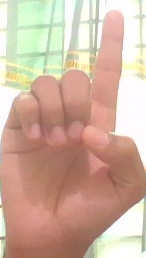
ASL sign: D